Xia Gong

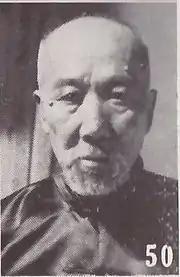

Xia Gong (1872–?) was a politician of the Republic of China. He was the Head of the Japanese puppet government known as the North Shanxi Autonomous Government. Later he was appointed vice-chairman of the Mengjiang United Autonomous Government. He was born in Datong County, Shanxi province.